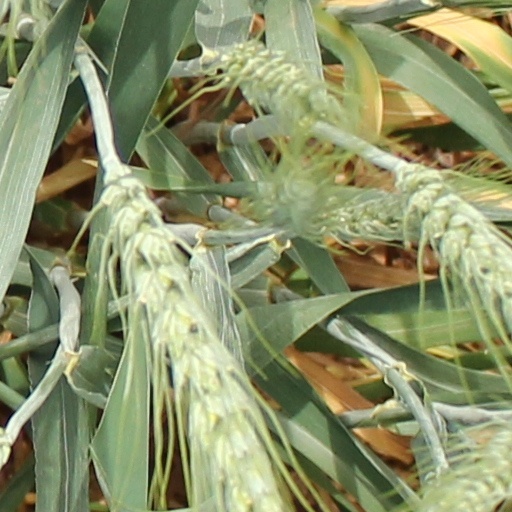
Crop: wheat